George Robert Gray

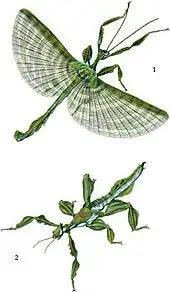
Plate 8 from The Monograph of the Genus "Phasma", showing "Extatosoma tiaratum"

He was bornon 8 July 1808 in Little Chelsea, London, to Samuel Frederick Gray, naturalist and pharmacologist, and Elizabeth (née Forfeit), his wife. He was educated at Merchant Taylor's School.